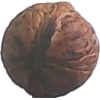
Label: Walnut 1